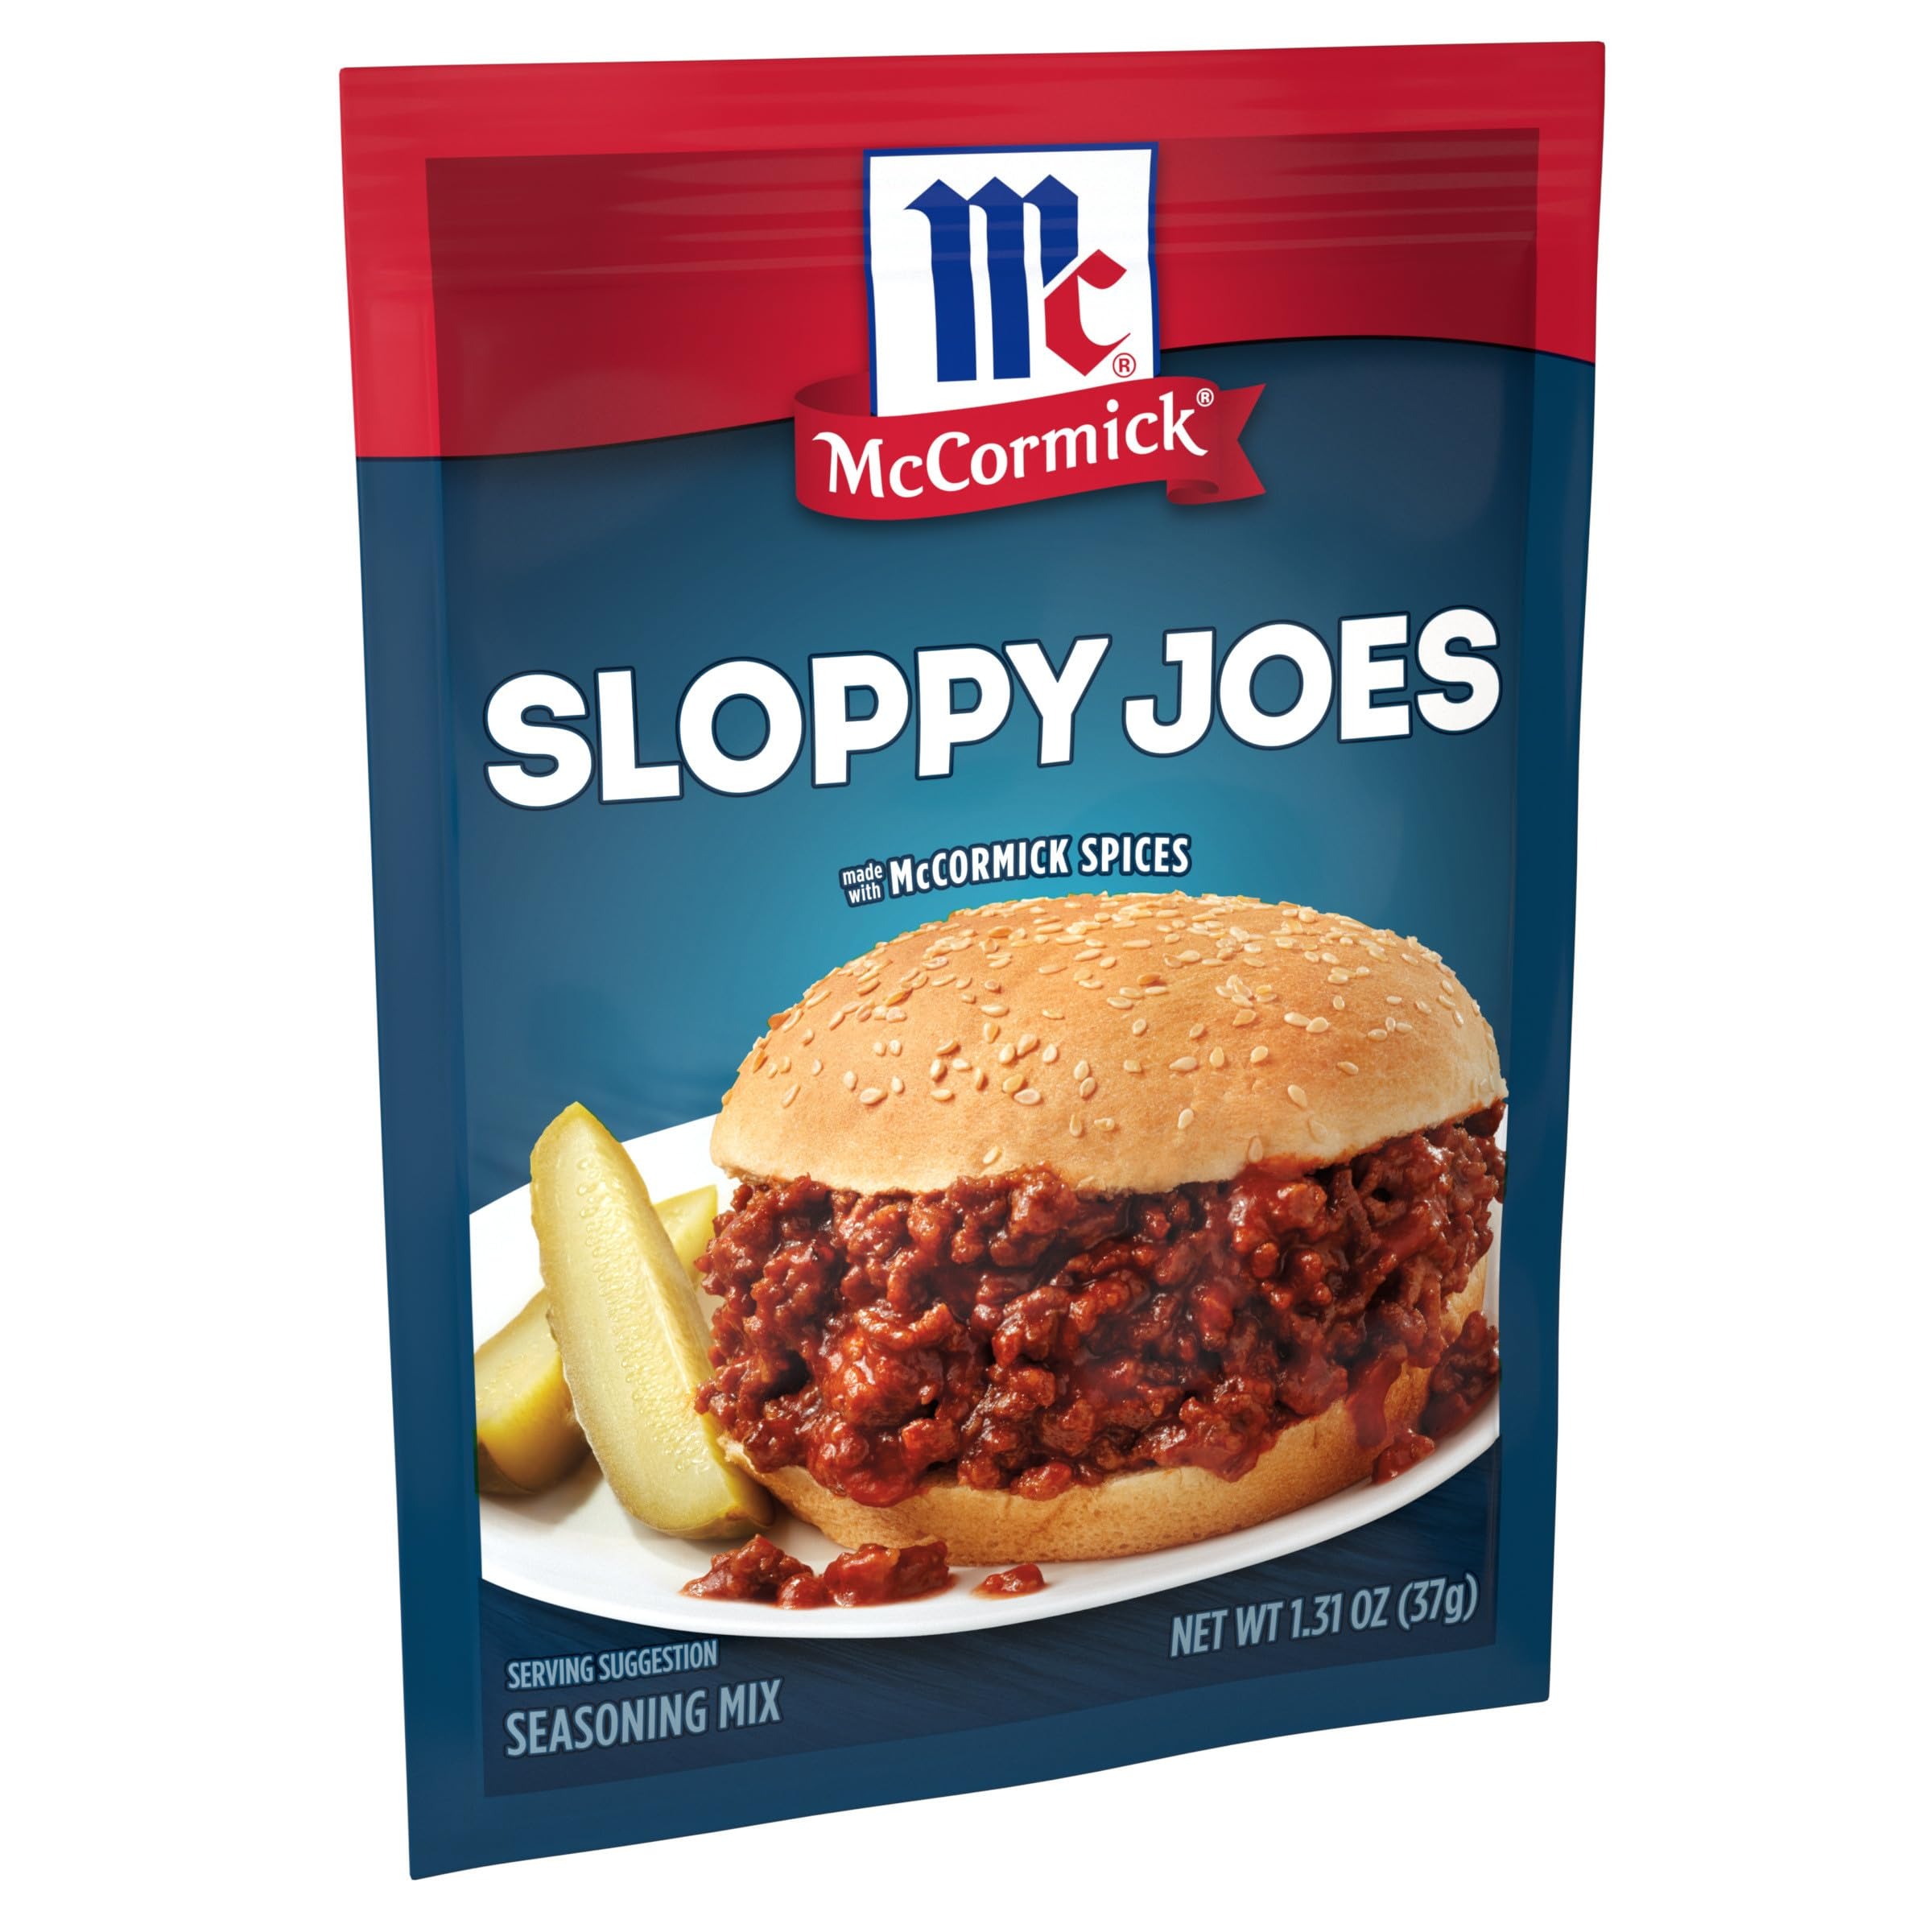
Item Name: McCormick Sloppy Joes Seasoning Mix, 1.31 oz (Pack of 12)
Bullet Point 1: Seasoning mix for easy homemade sloppy joes
Bullet Point 2: McCormick Sloppy Joes Seasoning Mix has no artificial flavors or added MSG
Bullet Point 3: Kid-friendly weeknight dinner that’s ready in 20 minutes
Bullet Point 4: All you need is ground beef or turkey, tomato paste and hamburger rolls
Bullet Point 5: Made with McCormick spices, like paprika, chili pepper and garlic
Product Description: A tangy, sweet chili pepper seasoning mix developed to enhance the flavor of ground beef or turkey in the preparation of Sloppy Joes.
Value: 15.72
Unit: Ounce

Price: 2.34